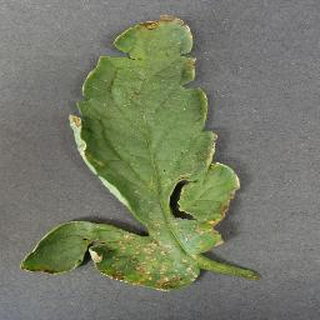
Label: tomato_bacterial_spot